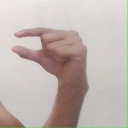
अक्षर: ग